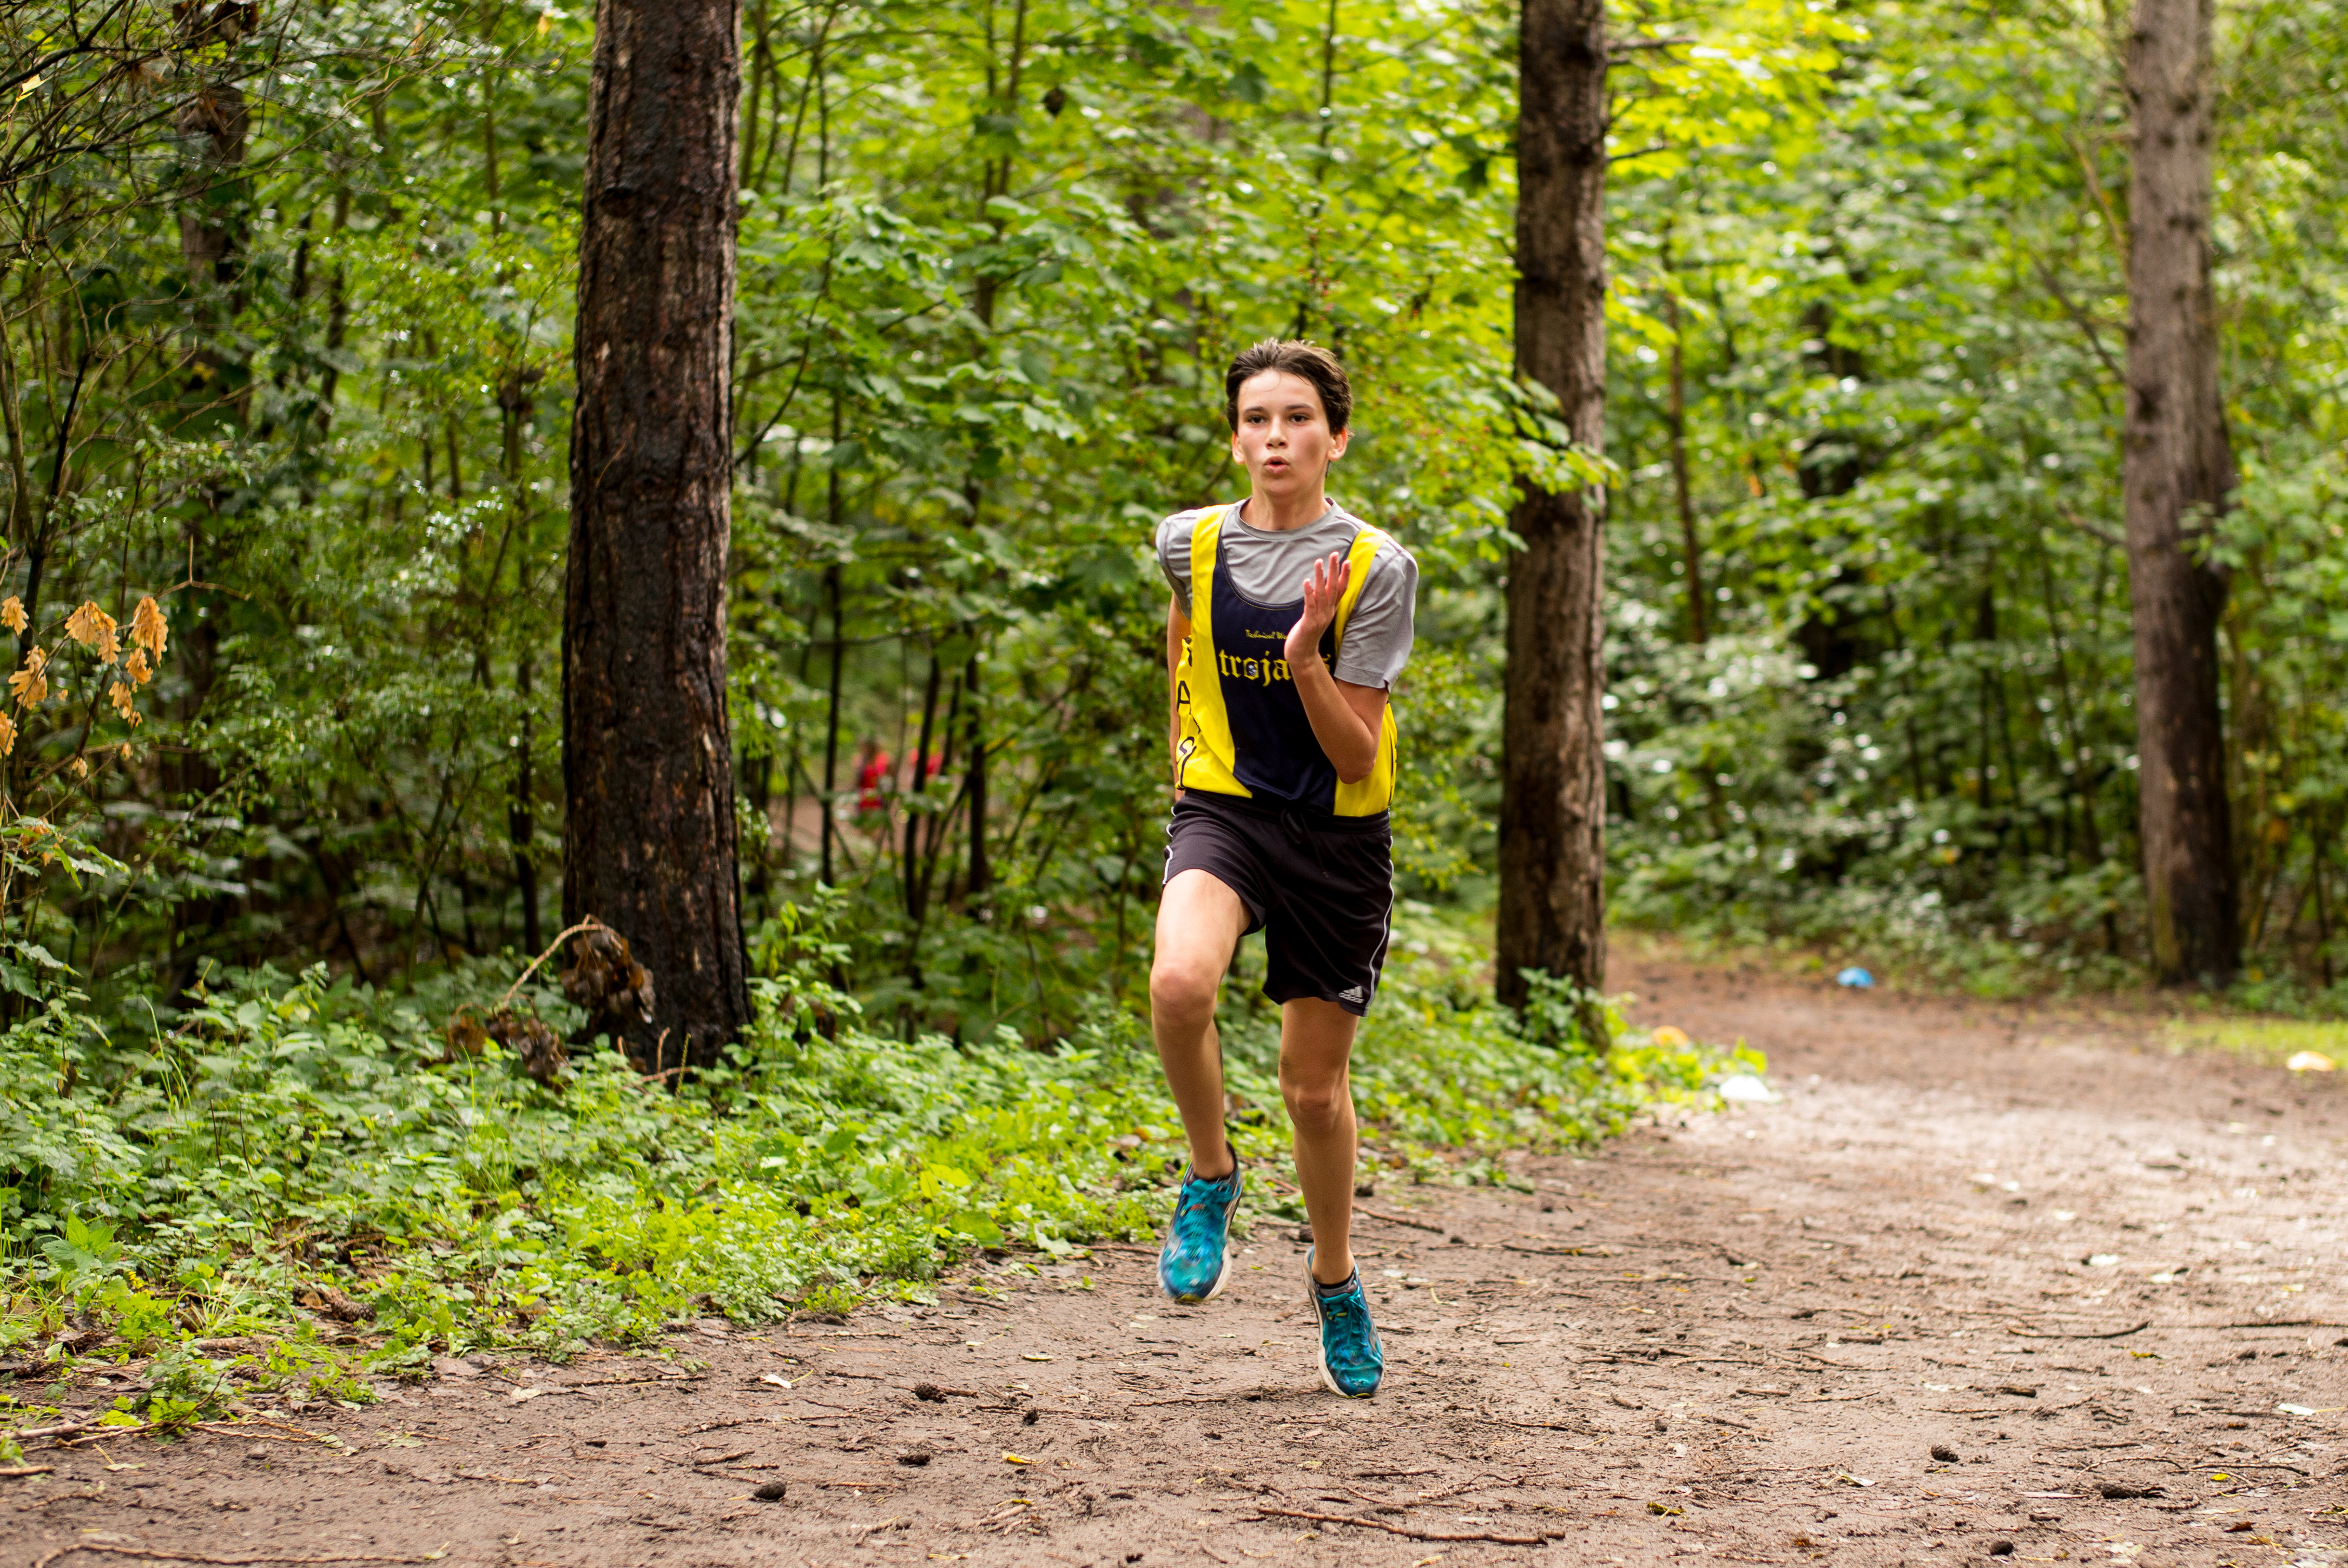
person, trail, running, recreation, jogging, sports, mountain biking, physical exercise, outdoor recreation, human action, endurance sports, ultramarathon, duathlon, cross country running